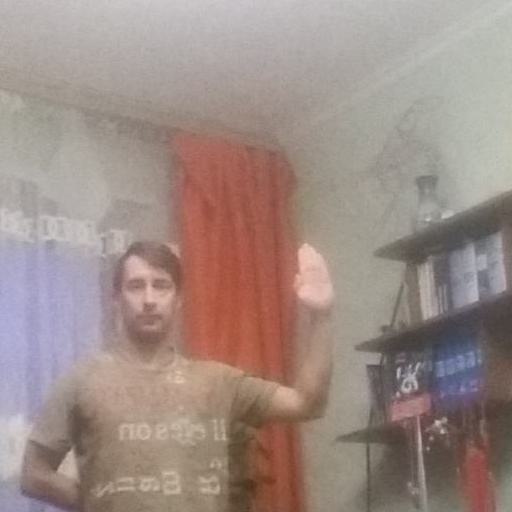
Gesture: stop